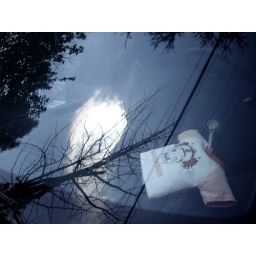
phone number in car window